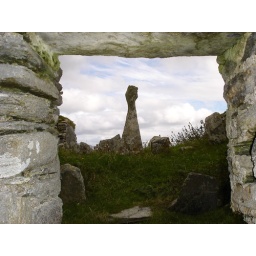
The Celtic cross in the graveyard on Pabbay, framed by the remnants of the old church building.